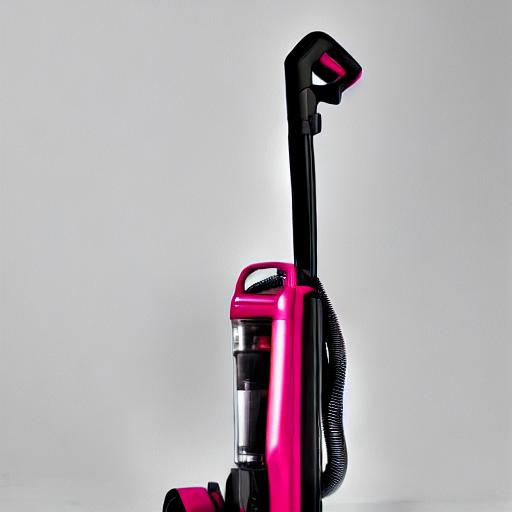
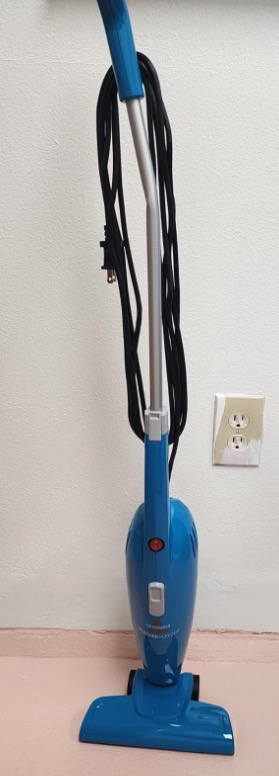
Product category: items_vacuum
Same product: no